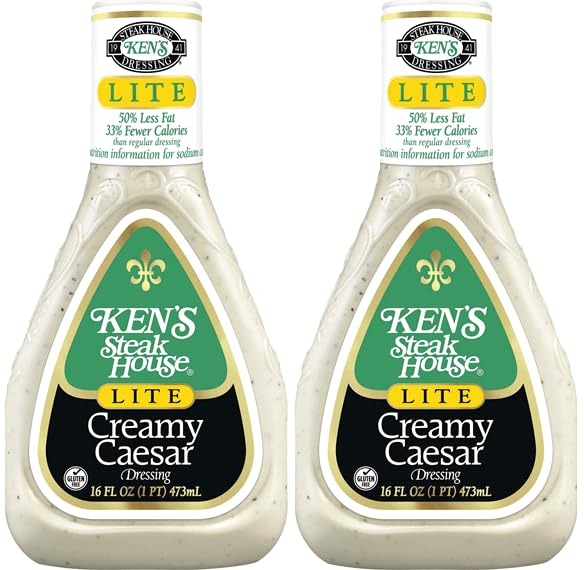
Item Name: Pack Of 2 Lite Creamy Caesar Dressing, 16 oz.
Bullet Point: Lite Creamy Caesar Dressing, 16 oz
Product Description: Lite Creamy Caesar Dressing, 16 oz
Value: 2.0
Unit: Count

Price: 13.27